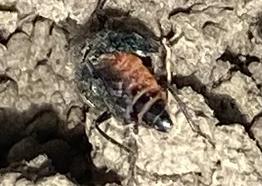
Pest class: predators